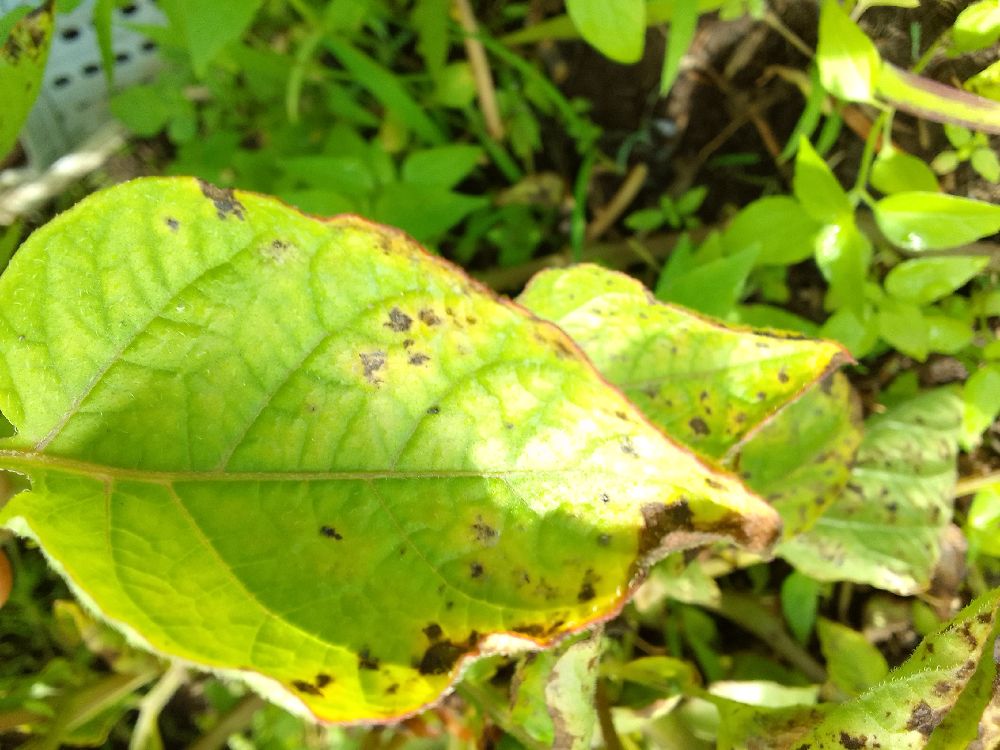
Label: Early blight